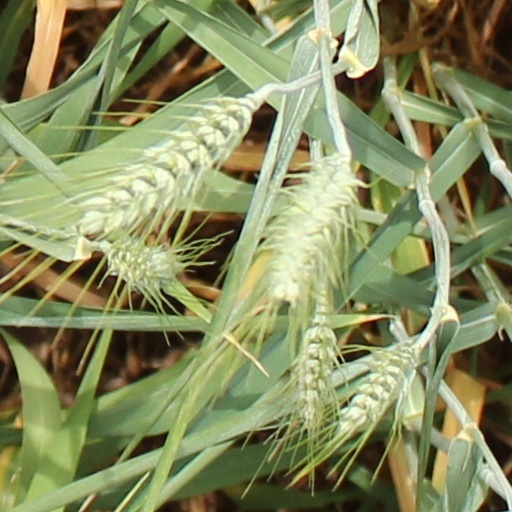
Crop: wheat